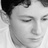
Emotion: sad